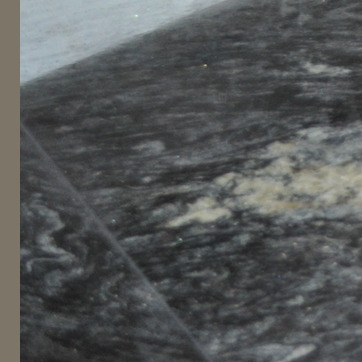
Material: polishedstone